Gdynia Literary Prize

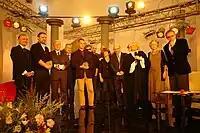
Grand Gala GLP, 2007

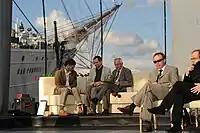
Prize winners of GLP during the 2008 Grand Gala (from left: Adam Wiedemann, Piotr Marecki (who collected prize on behalf of Marian Pankowski) oraz Piotr Matywiecki)

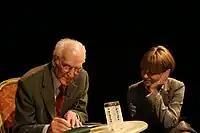
Marian Pankowski during The Autumn Meetings with Winners of the GLP, 2008

Gdynia Literary Prize is a Polish literary prize, which is awarded annually to authors of the best books published in the previous year in the prose, poetry, essay and (since 2014) translation categories.